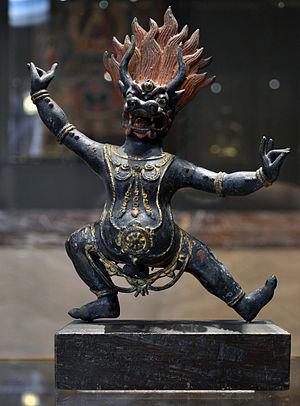
Yama, bronze, début du 19ème siècle, Mongolie. Musées Royaux d'Art et d'Histoire (MRAH), Parc du Cinquantenaire, Bruxelles.